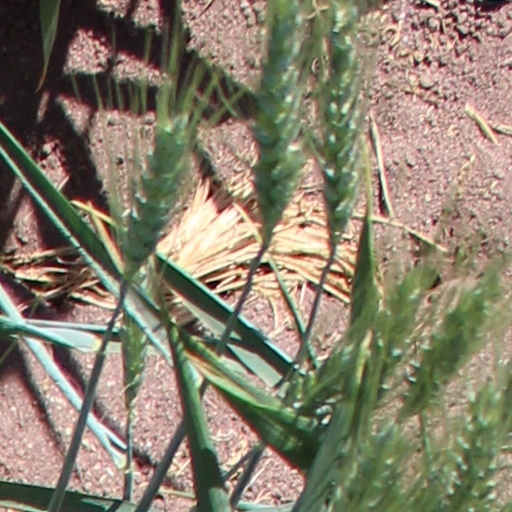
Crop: wheat